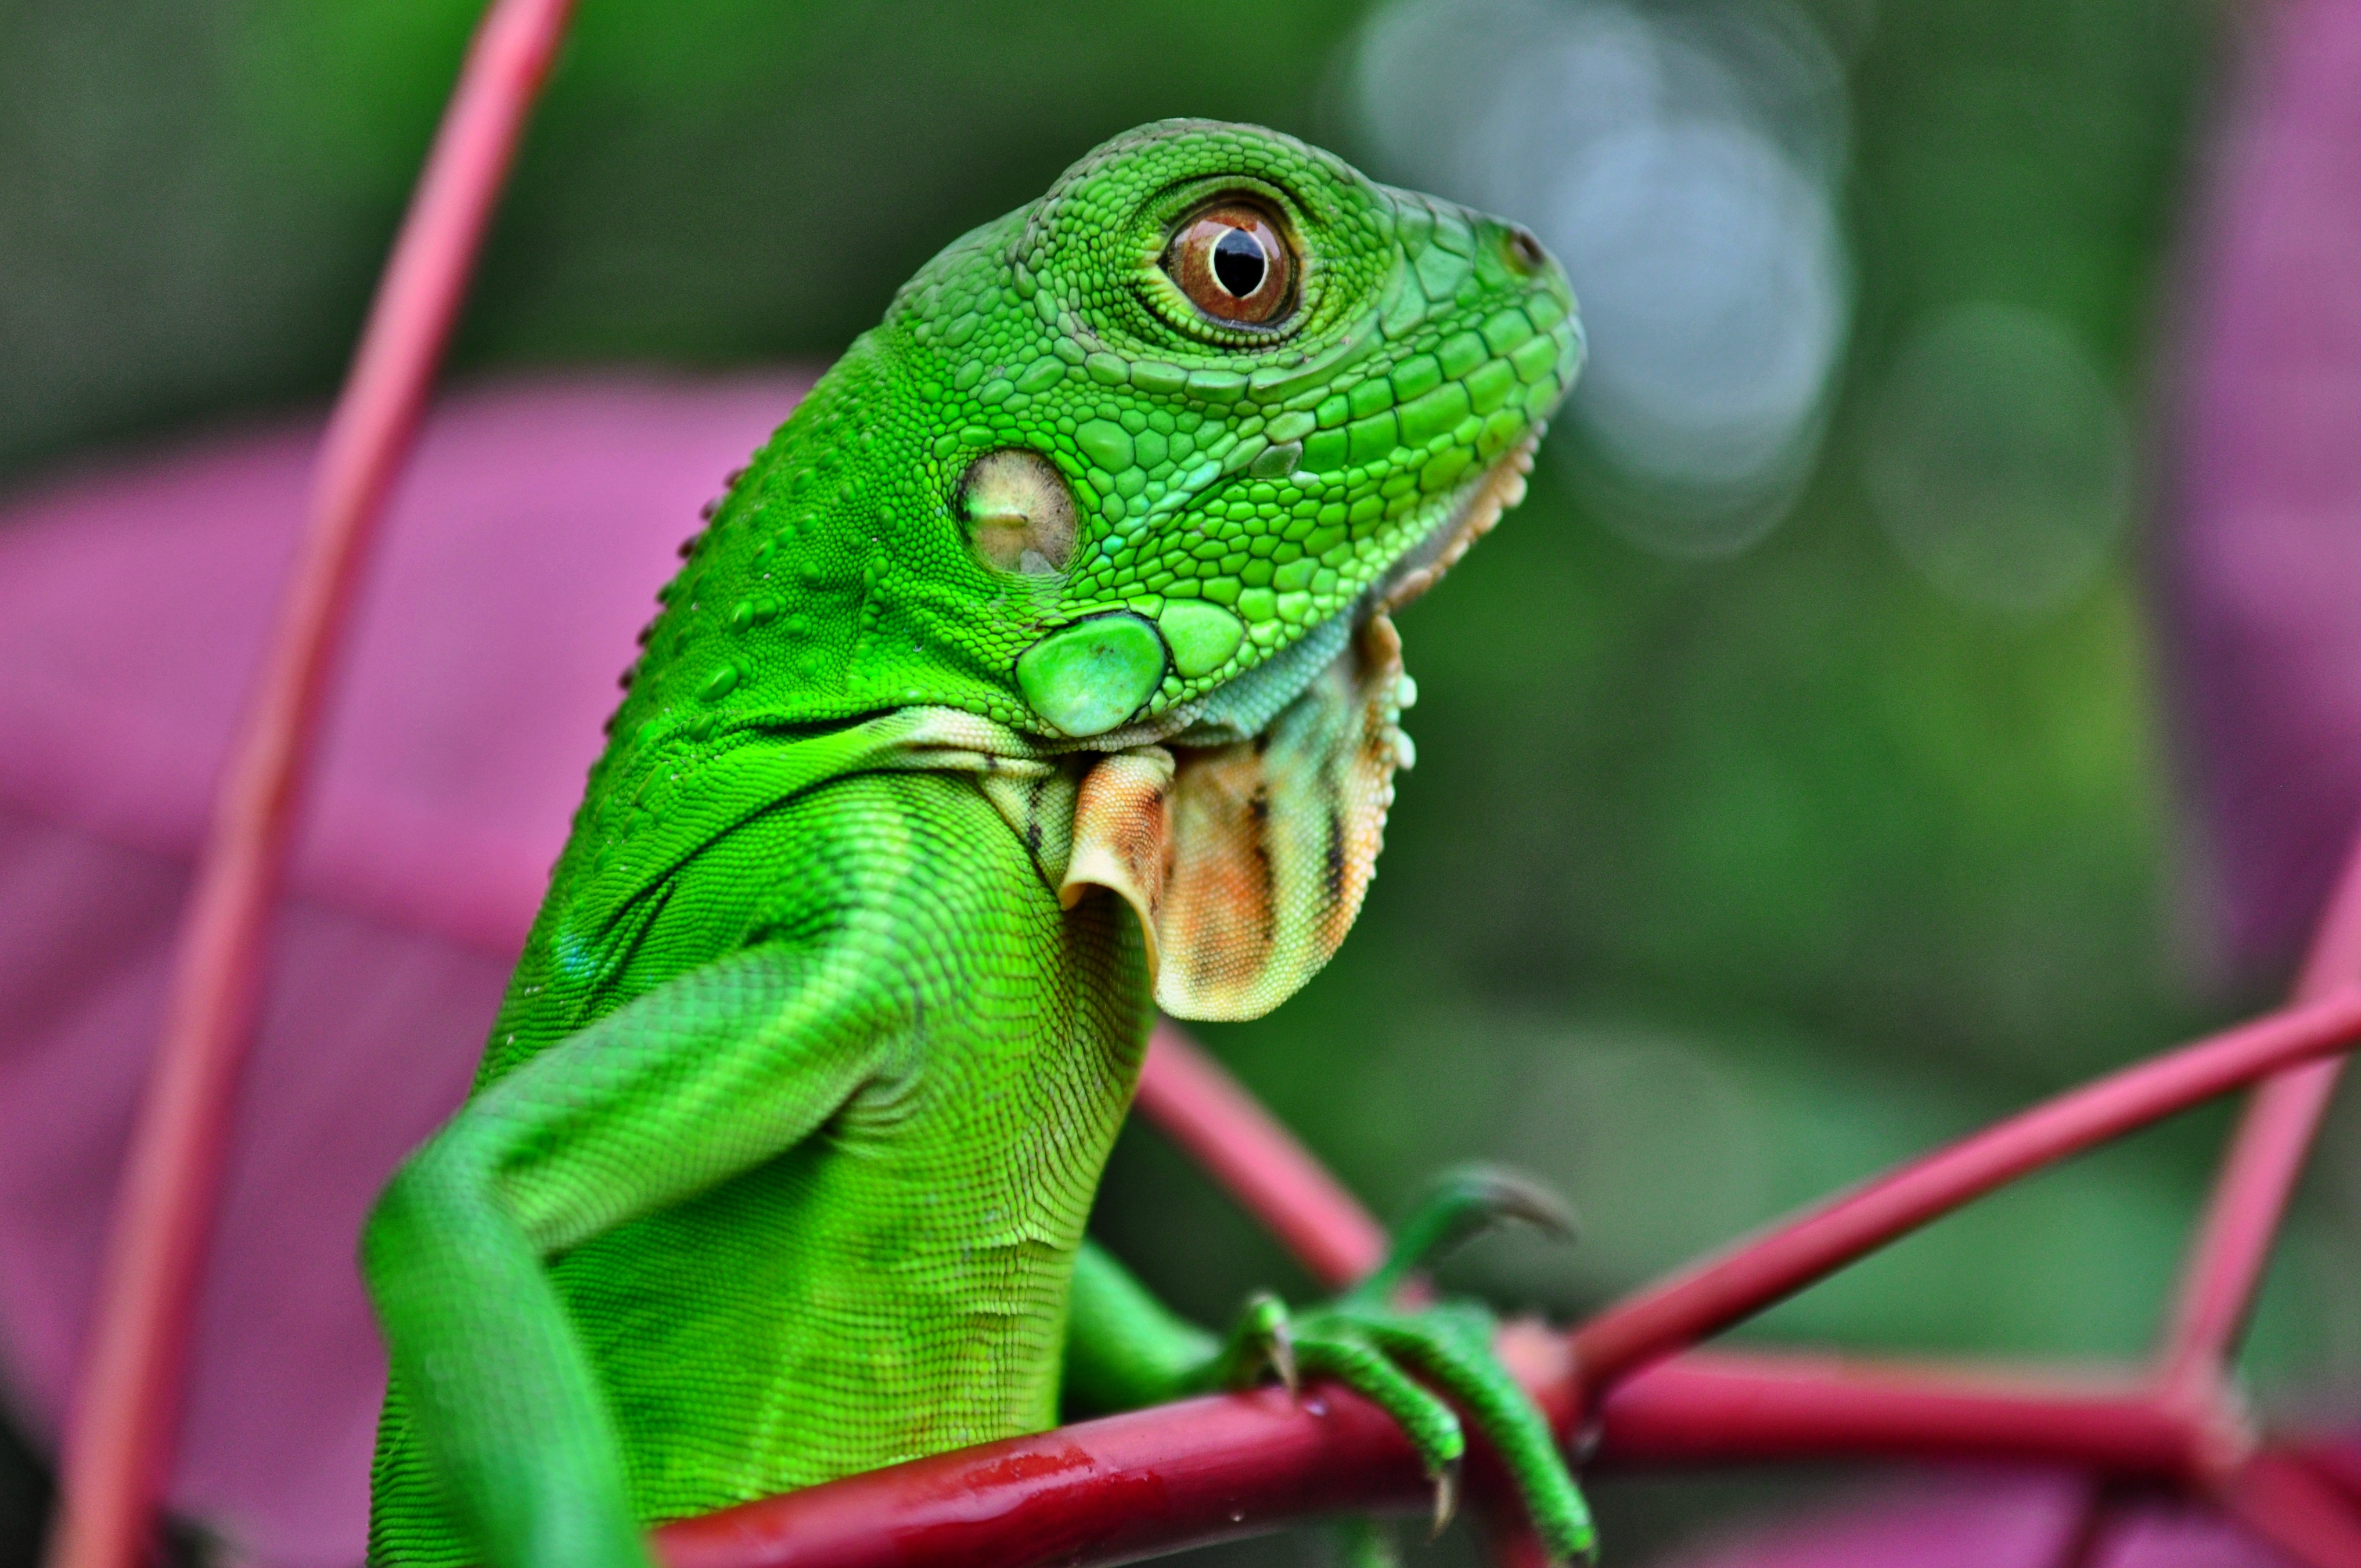
nature, animal, wild, zoo, green, reptile, iguana, fauna, lizard, close up, chameleon, colors, animals, vertebrate, reptiles, animal world, iguania, macro photography, scaled reptile, african chameleon